Martian regolith

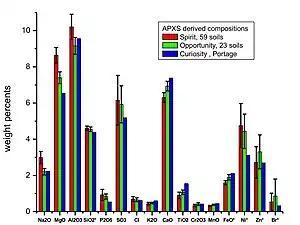
Comparison of Soils on Mars – Samples by "Curiosity", "Opportunity", and "Spirit" rovers (December 3, 2012). (SiO and FeO are divided by 10, and Ni, Zn, and Br are multiplied by 100.)

Mars is covered with vast expanses of sand and dust and its surface is littered with rocks and boulders. The dust is occasionally picked up in vast planet-wide dust storms. Mars dust is very fine, and enough remains suspended in the atmosphere to give the sky a reddish hue. The reddish hue is due to rusting iron minerals presumably formed a few billion years ago when Mars was warm and wet, but now that Mars is cold and dry, modern rusting may be due to a superoxide that forms on minerals exposed to ultraviolet rays in sunlight. The sand is believed to move only slowly in the Martian winds due to the very low density of the atmosphere in the present epoch. In the past, liquid water flowing in gullies and river valleys may have shaped the Martian regolith. Mars researchers are studying whether groundwater sapping is shaping the Martian regolith in the present epoch, and whether carbon dioxide hydrates exist on Mars and play a role.